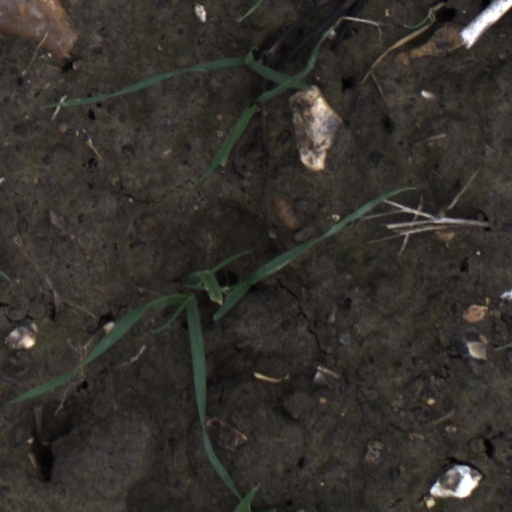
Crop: wheat